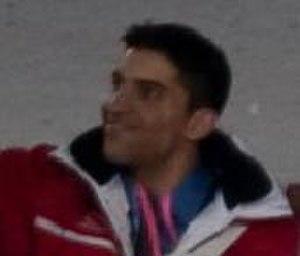
La participation du Maroc aux Jeux olympiques d'hiver de 2010 à Vancouver au Canada, du 12 au 28 février 2010, constitue la cinquième participation du pays à des Jeux olympiques d'hiver. La délégation marocaine est représentée par un seul athlète, Samir Azzimani, en ski alpin, qui est également porte-drapeau du pays lors de la cérémonie d'ouverture de ces Jeux.
Samir Azzimani, né le 22 octobre 1977 à Levallois-Perret en France, est un skieur franco-marocain.